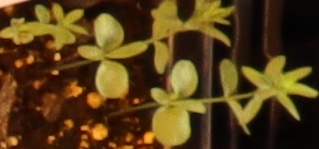
Label: Flax